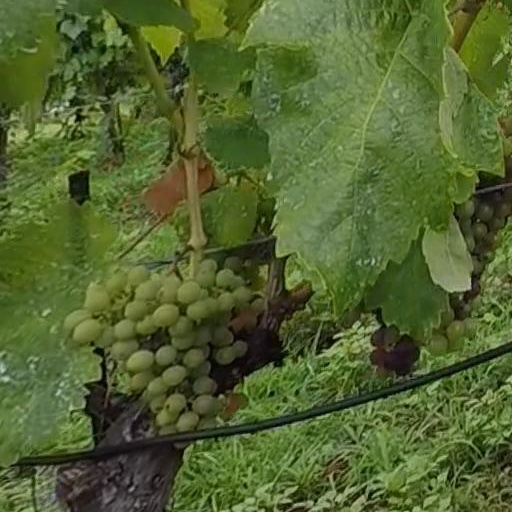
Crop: grape